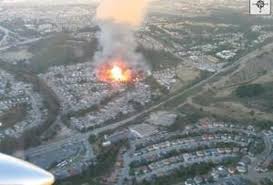
Label: urban_fire